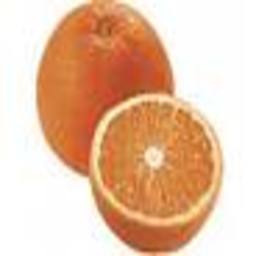
Label: Orange